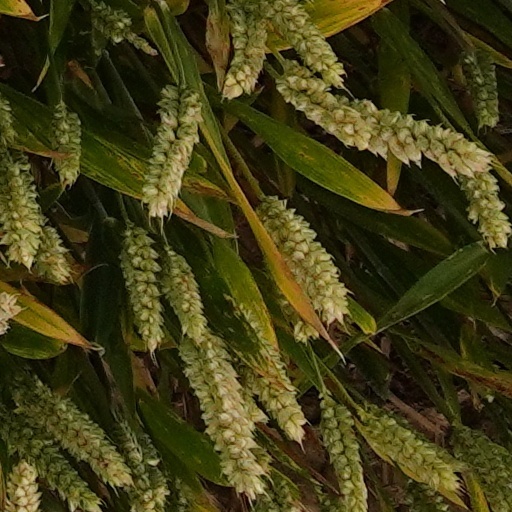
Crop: wheat